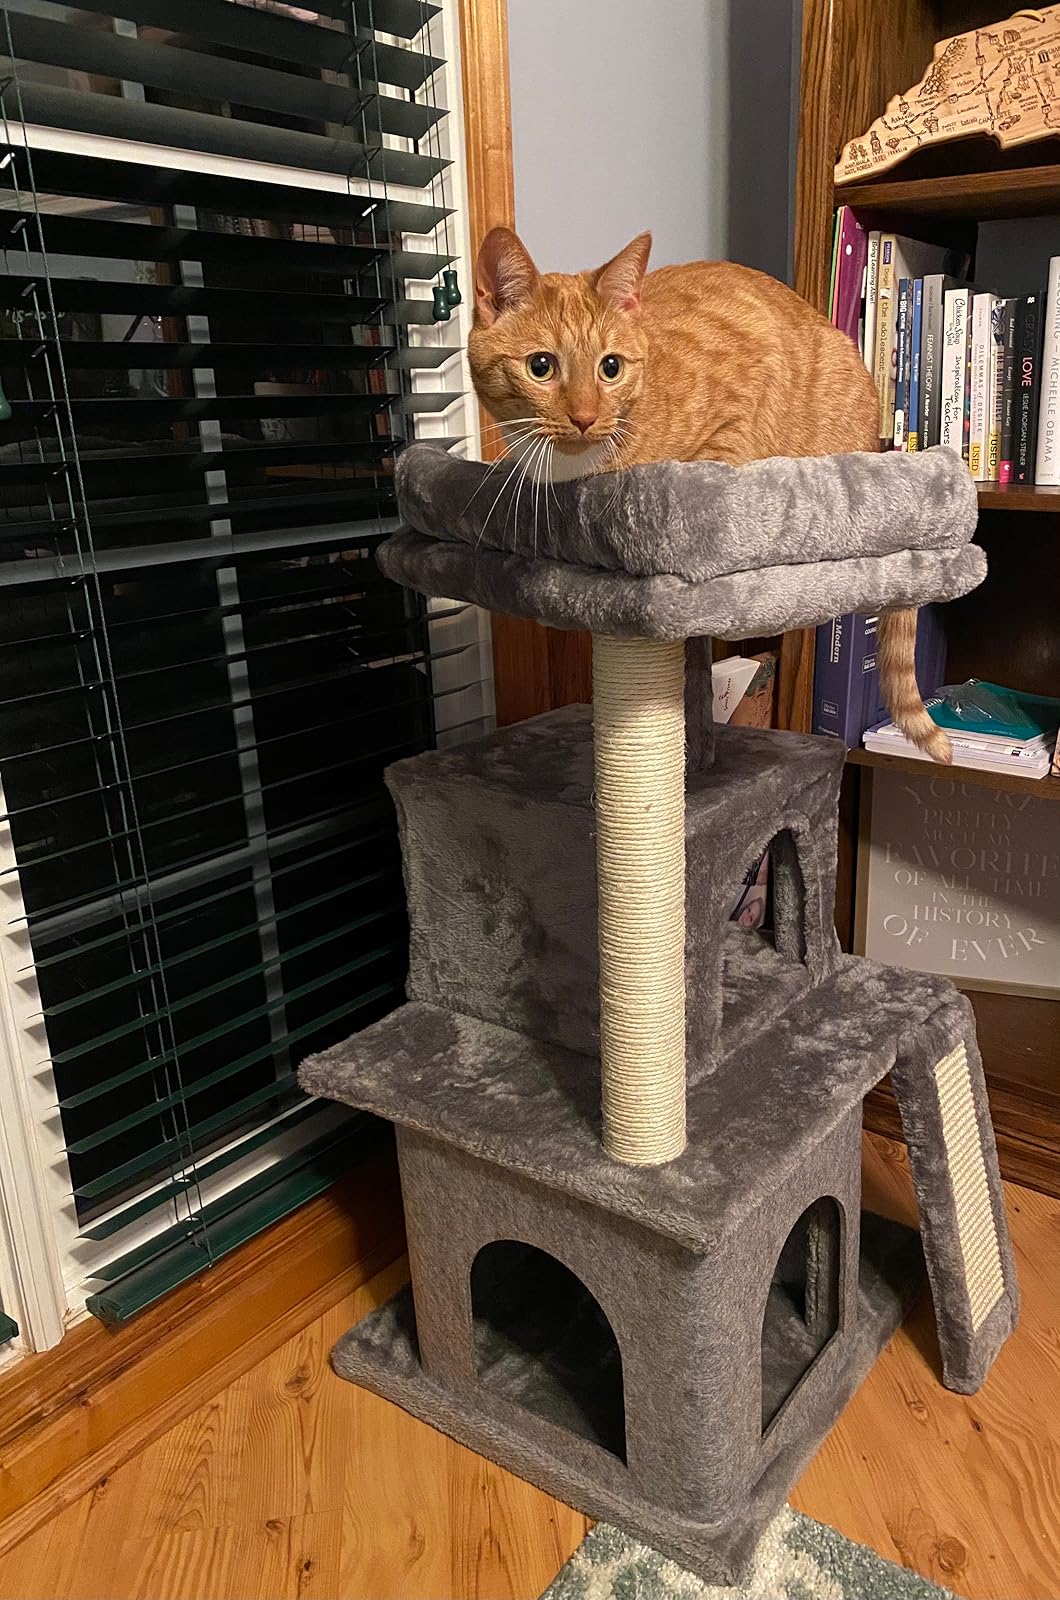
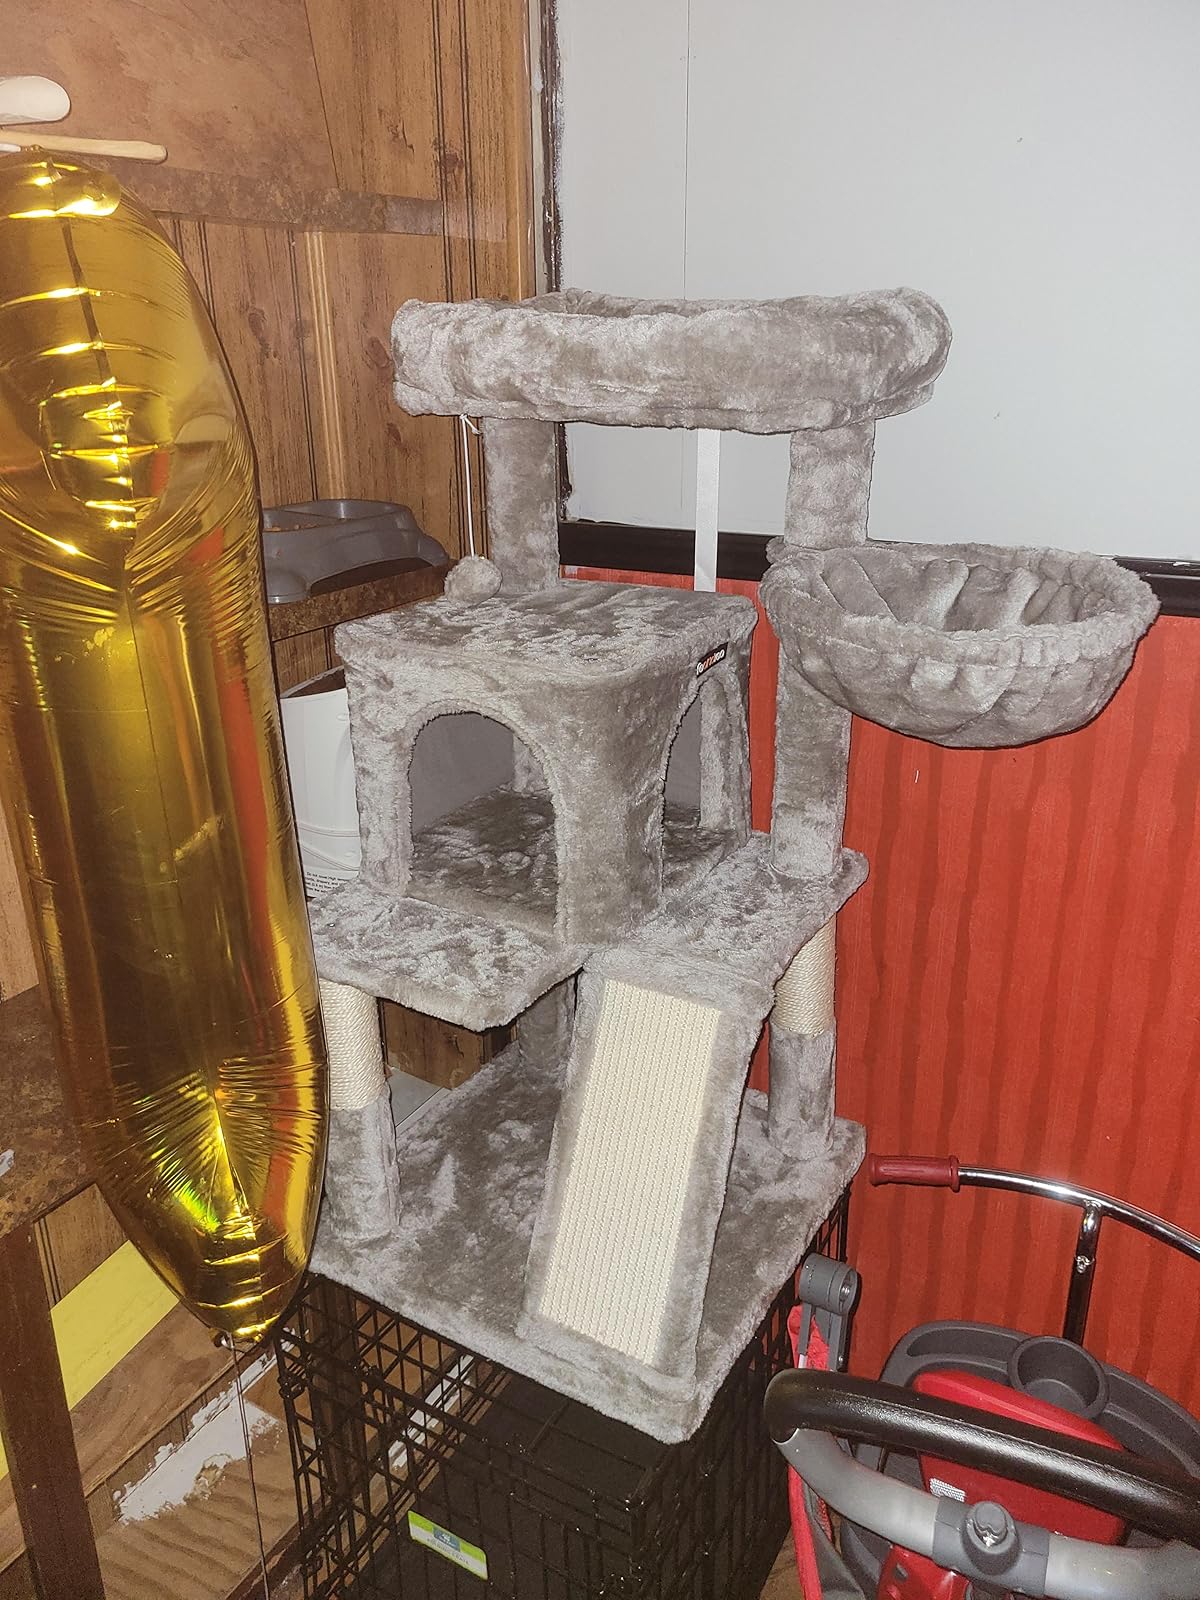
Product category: items_cat tree
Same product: no